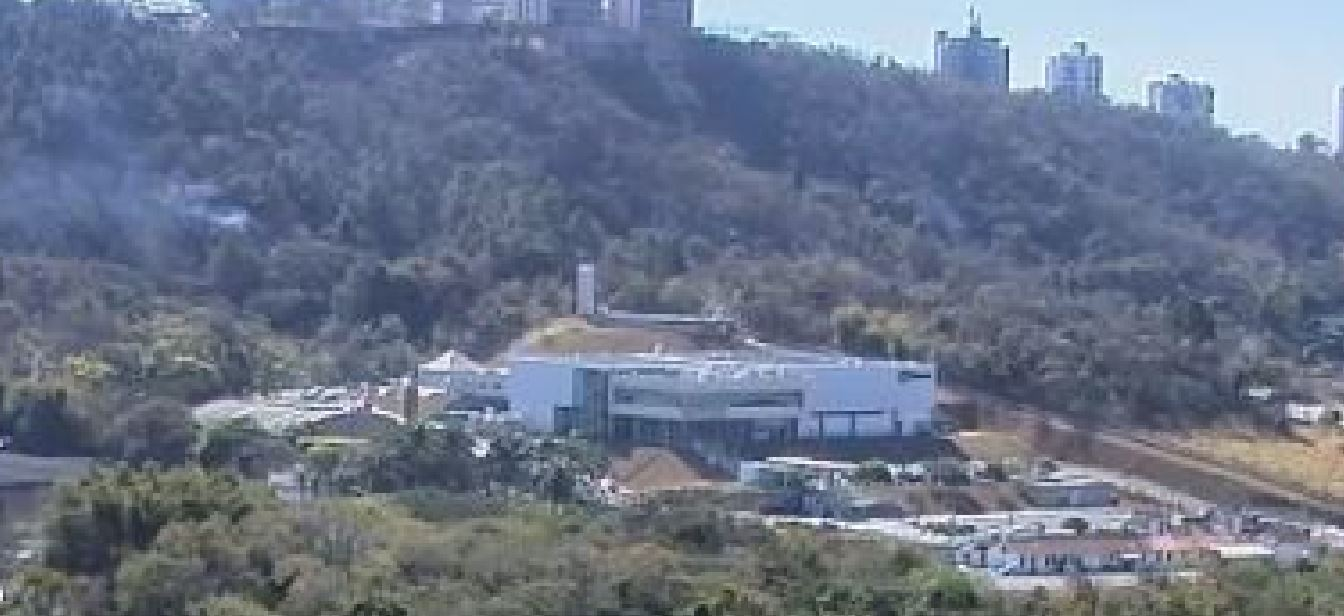
Fire: no
Smoke: yes